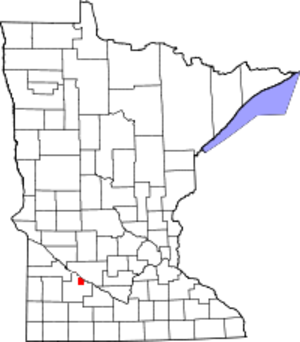
Lower Sioux, également appelée réserve tribale de Mdewakanton, est une réserve indienne américaine située dans le Minnesota, habitée par des Sioux. La réserve indienne inférieure des Sioux est située le long de la rive sud de la rivière Minnesota, dans les municipalités de Paxton et de Sherman, dans le comté de Redwood. Son siège administratif est à deux miles au sud de Morton. La réserve est située au sud-est de Redwood Falls, le siège du comté.